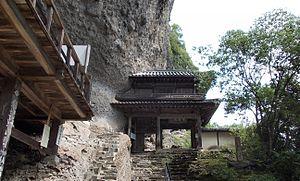
Avec les sanctuaires shinto, les temples bouddhiques sont les bâtiments les plus nombreux, les plus renommés et les plus importants du Japon. Le mot japonais pour « temple bouddhique » est tera, mais ce kanji se prononce aussi ji, si bien que les noms de temples se terminent souvent en -ji ou -dera. Il existe encore une autre terminaison, -in. Des temples connus tels que Enryaku-ji, Kiyomizu-dera et Kōtoku-in illustrent ces modèles de dénomination.
Rakan-ji est un temple Sōtō situé à Nakatsu, préfecture d'Ōita au Japon. Le temple est situé sur le versant du mont Rakan, la falaise rocheuse aux innombrables grottes. La porte principale ainsi que le bâtiment principal se tiennent directement dans la falaise rocheuse. Plus de 3 700 Bouddhas de pierre sont vénérés dans les grottes.